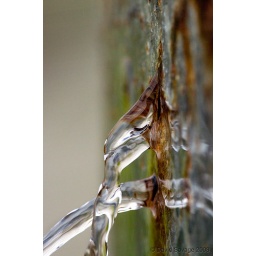
Two holes in a rusty rain water tank